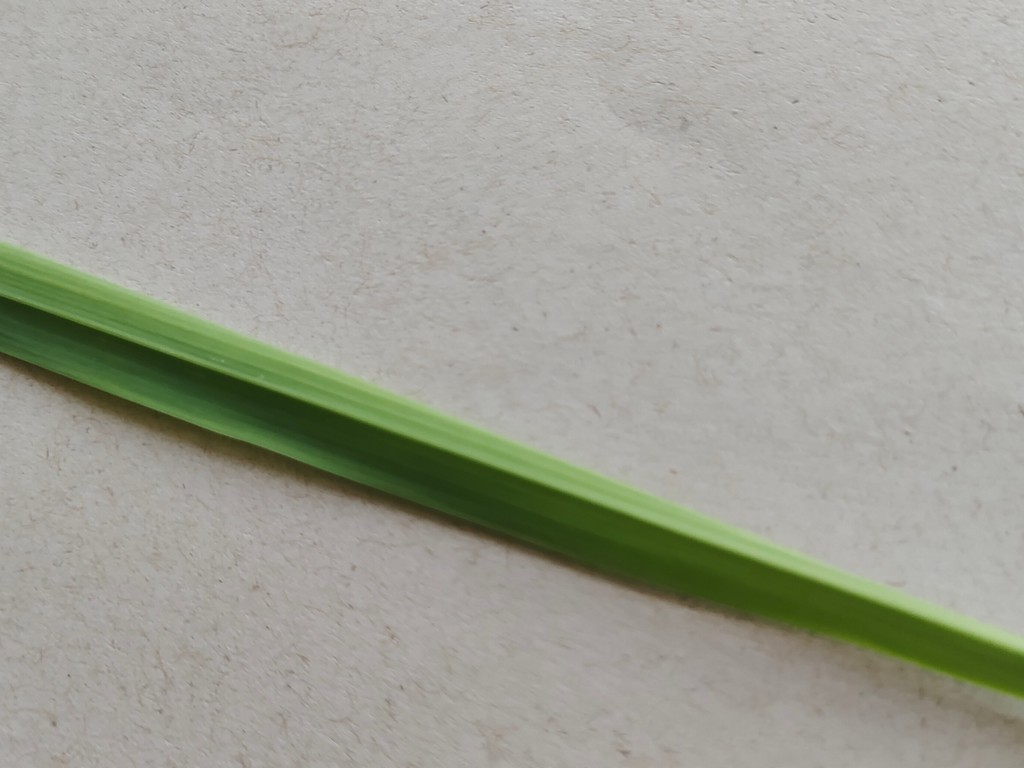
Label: Healthy